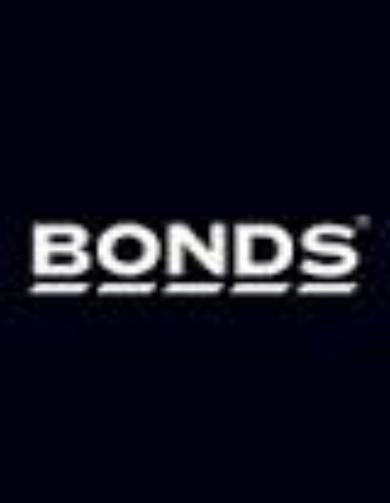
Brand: Bonds
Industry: Clothes